Our Mother of Sheshan

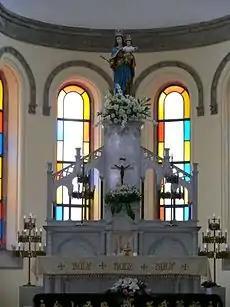
Our Lady, Help of Christians; Sheshan Basilica

The shrine dedicated to Our Lady of Sheshan is located in Songjiang District, western Shanghai, and is dedicated to Our Lady Help of Christians of Sheshan. In 1863, the then Superior of the Jesuit community in Shanghai purchased property on the south side of the mountain of Sheshan, and built a retreat house for retired Jesuit Fathers, with a small chapel next door. On March 1, 1868, the Bishop of Shanghai, Bishop Adrien Languillat, SJ, consecrated the chapel and blessed the image of Our Lady Help of Christians, which was copied from Our Lady of Victory in Paris.